Michael Laudor

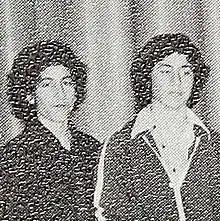
Jonathan Rosen (left) and Michael Laudor (right) in extracurricular activity group photo, New Rochelle High School yearbook, 1979

Michael B. Laudor (born May 12, 1963) is an American graduate of Yale Law School who made national headlines in 1995 for having successfully graduated while suffering from schizophrenia. In 1998, he stabbed to death his pregnant fiancée, Caroline Costello, during an episode of psychosis.